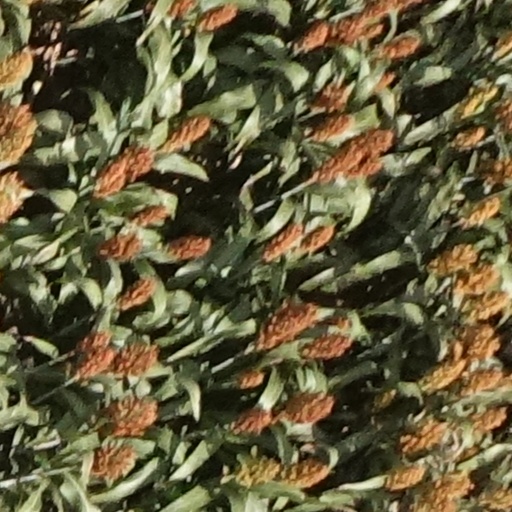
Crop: sorghum